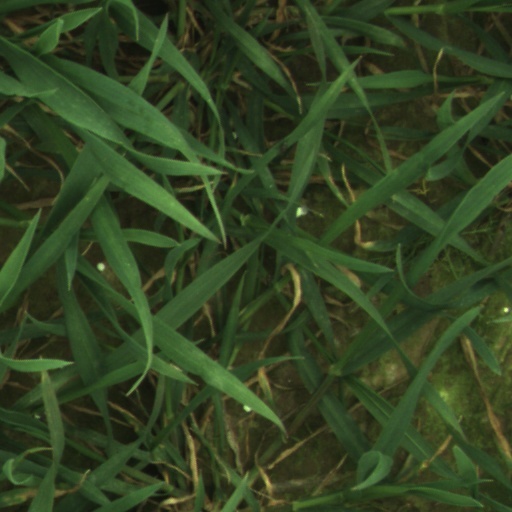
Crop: wheat